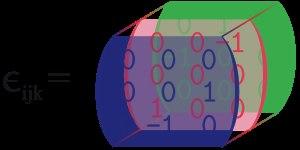
En mathématiques, le symbole de Levi-Civita, noté ε, est un objet antisymétrique d'ordre 3 qui peut être exprimé à partir du symbole de Kronecker :